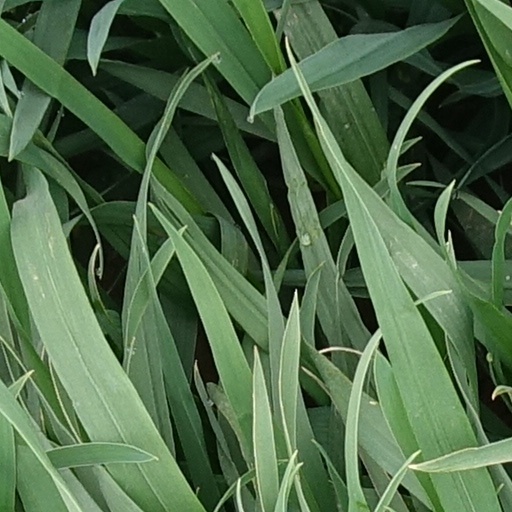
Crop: wheat